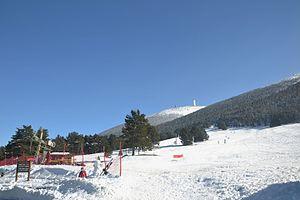
Piste de ski du Mont Serein
Le mont Serein est un sommet secondaire culminant à 1 437 m d'altitude, sur le versant septentrional du mont Ventoux.